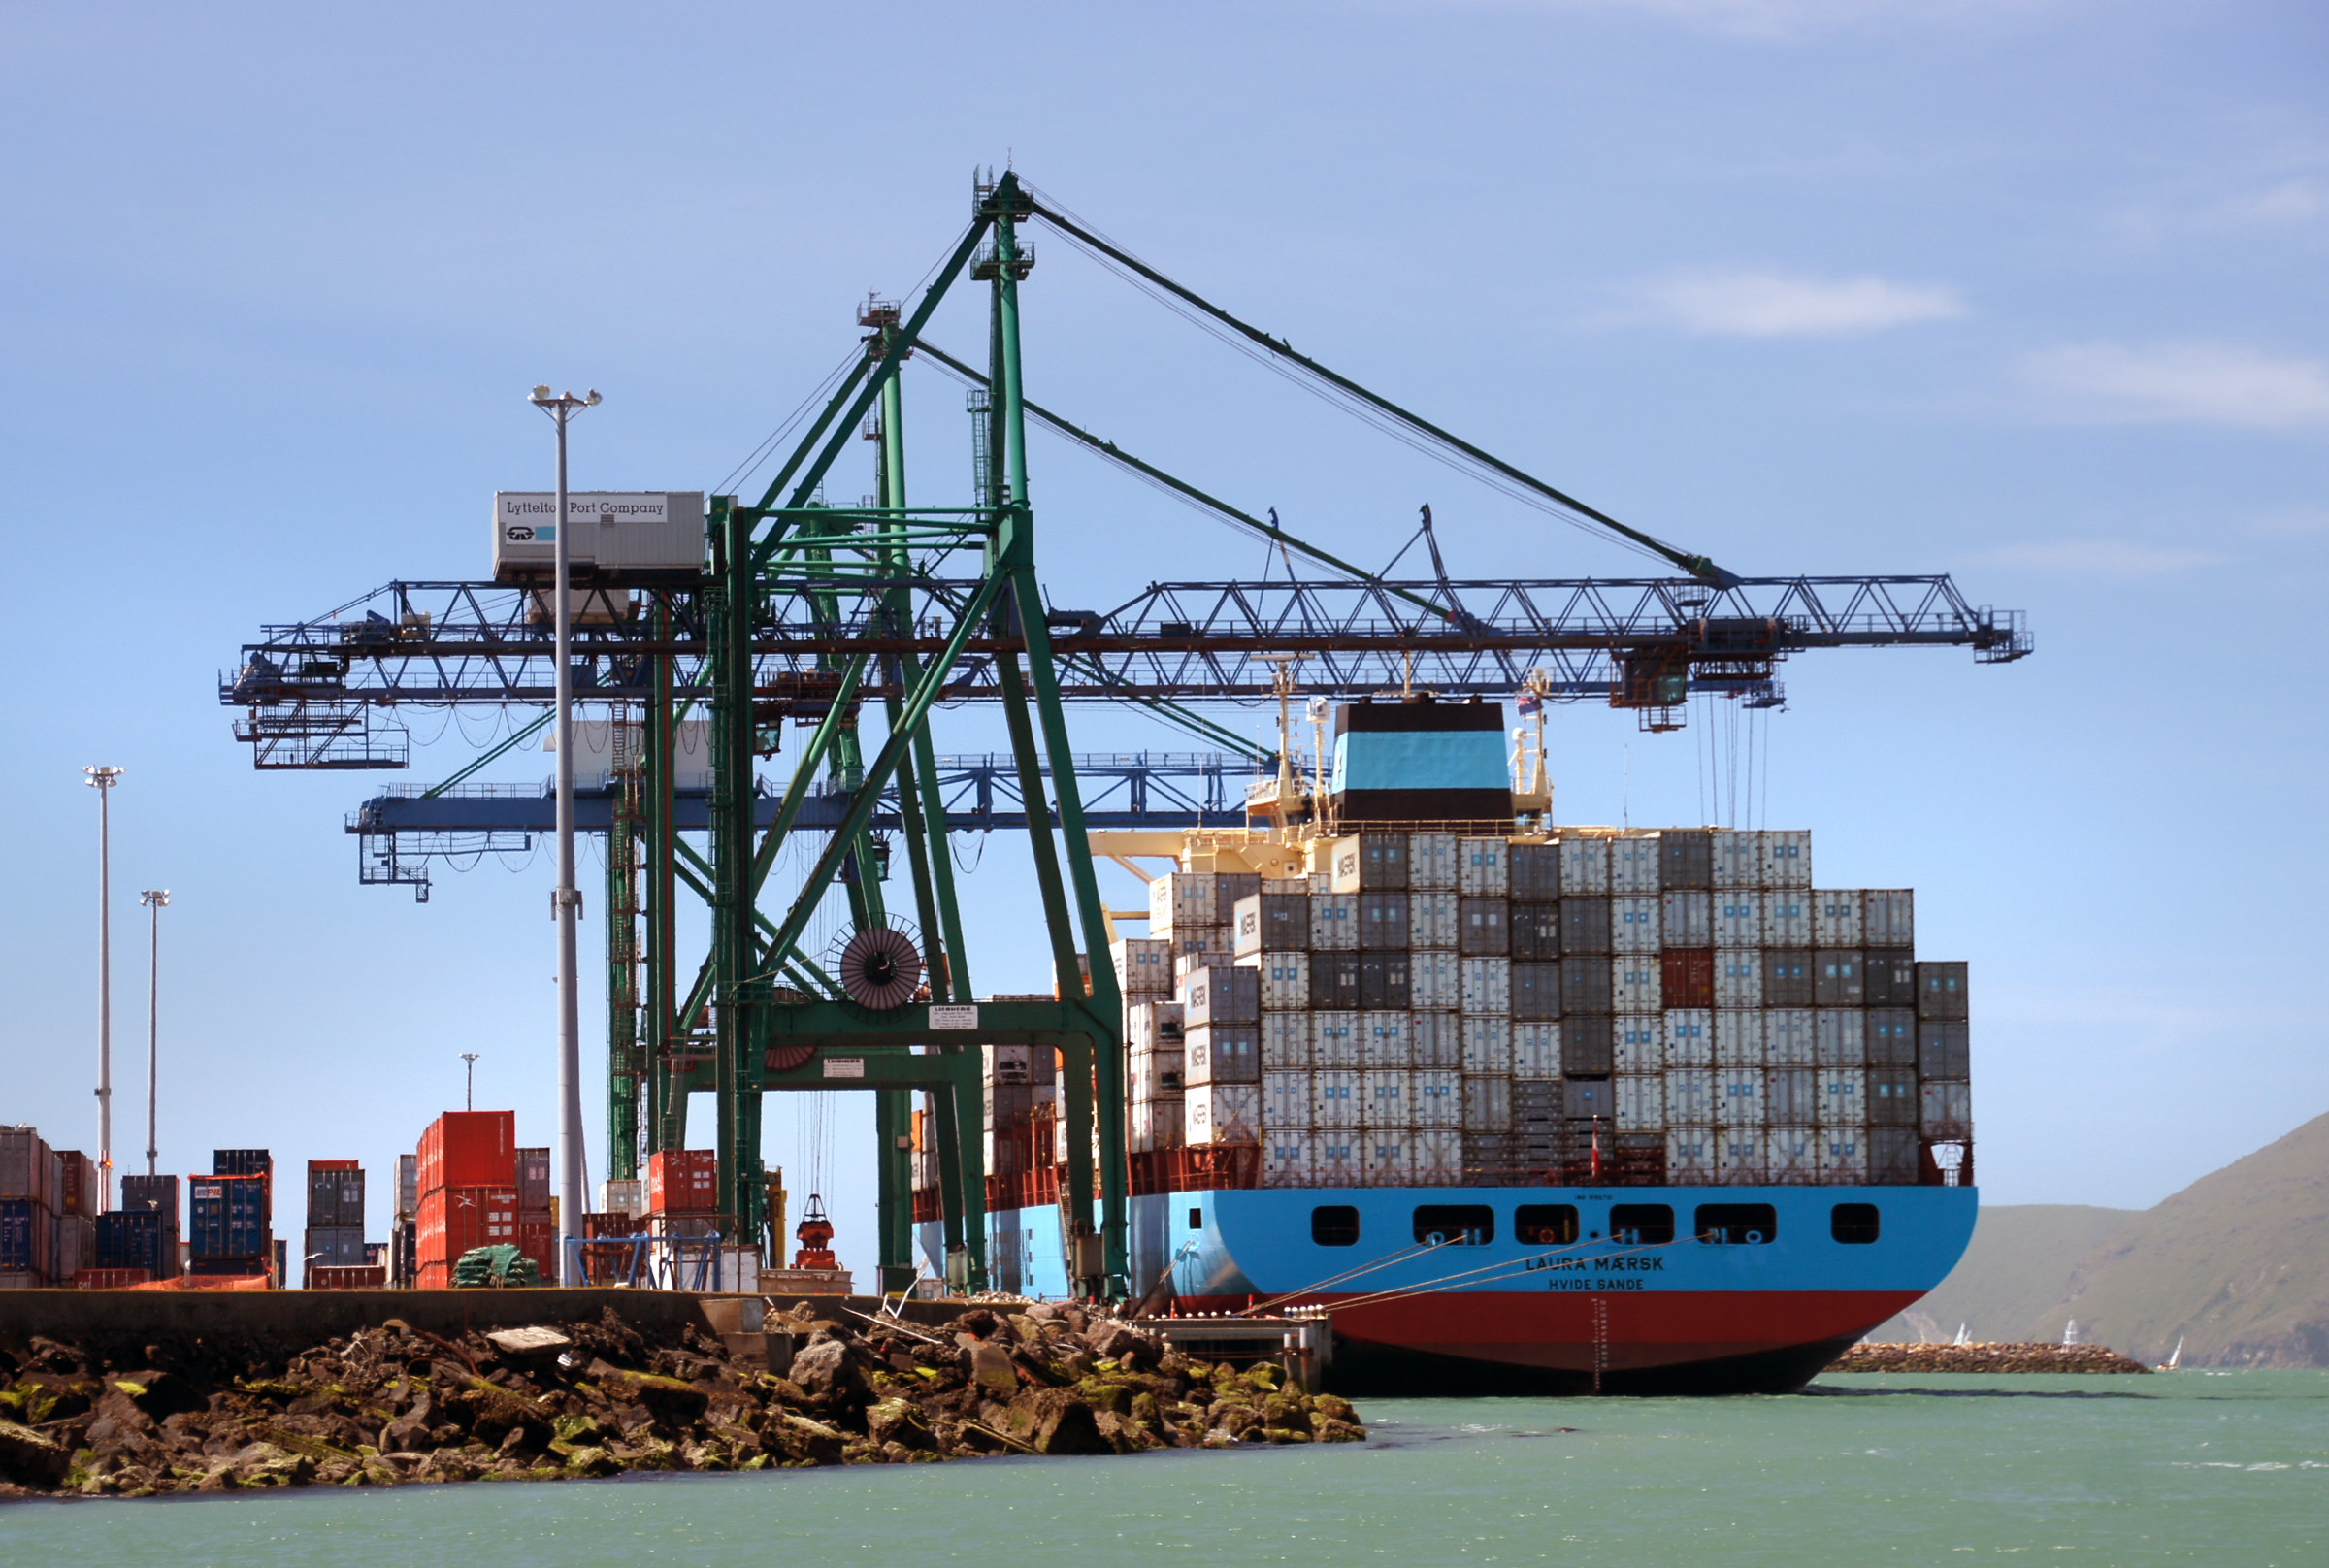
sea, dock, ship, transport, vehicle, harbor, harbour, port, cargo ship, publicdomain, infrastructure, shipping, watercraft, sonydslra580, cargohandling, tamron18270, containercrane, lauramaersk, container ship, freight transport, bulk carrier, crane vessel floating